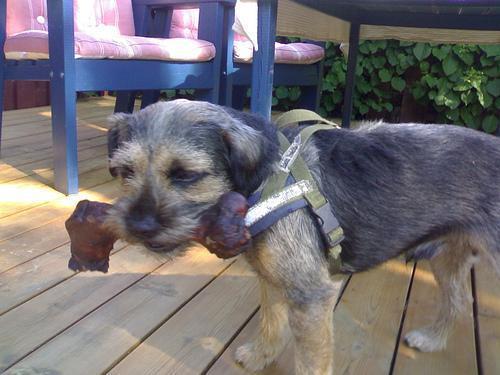
Border_terrier